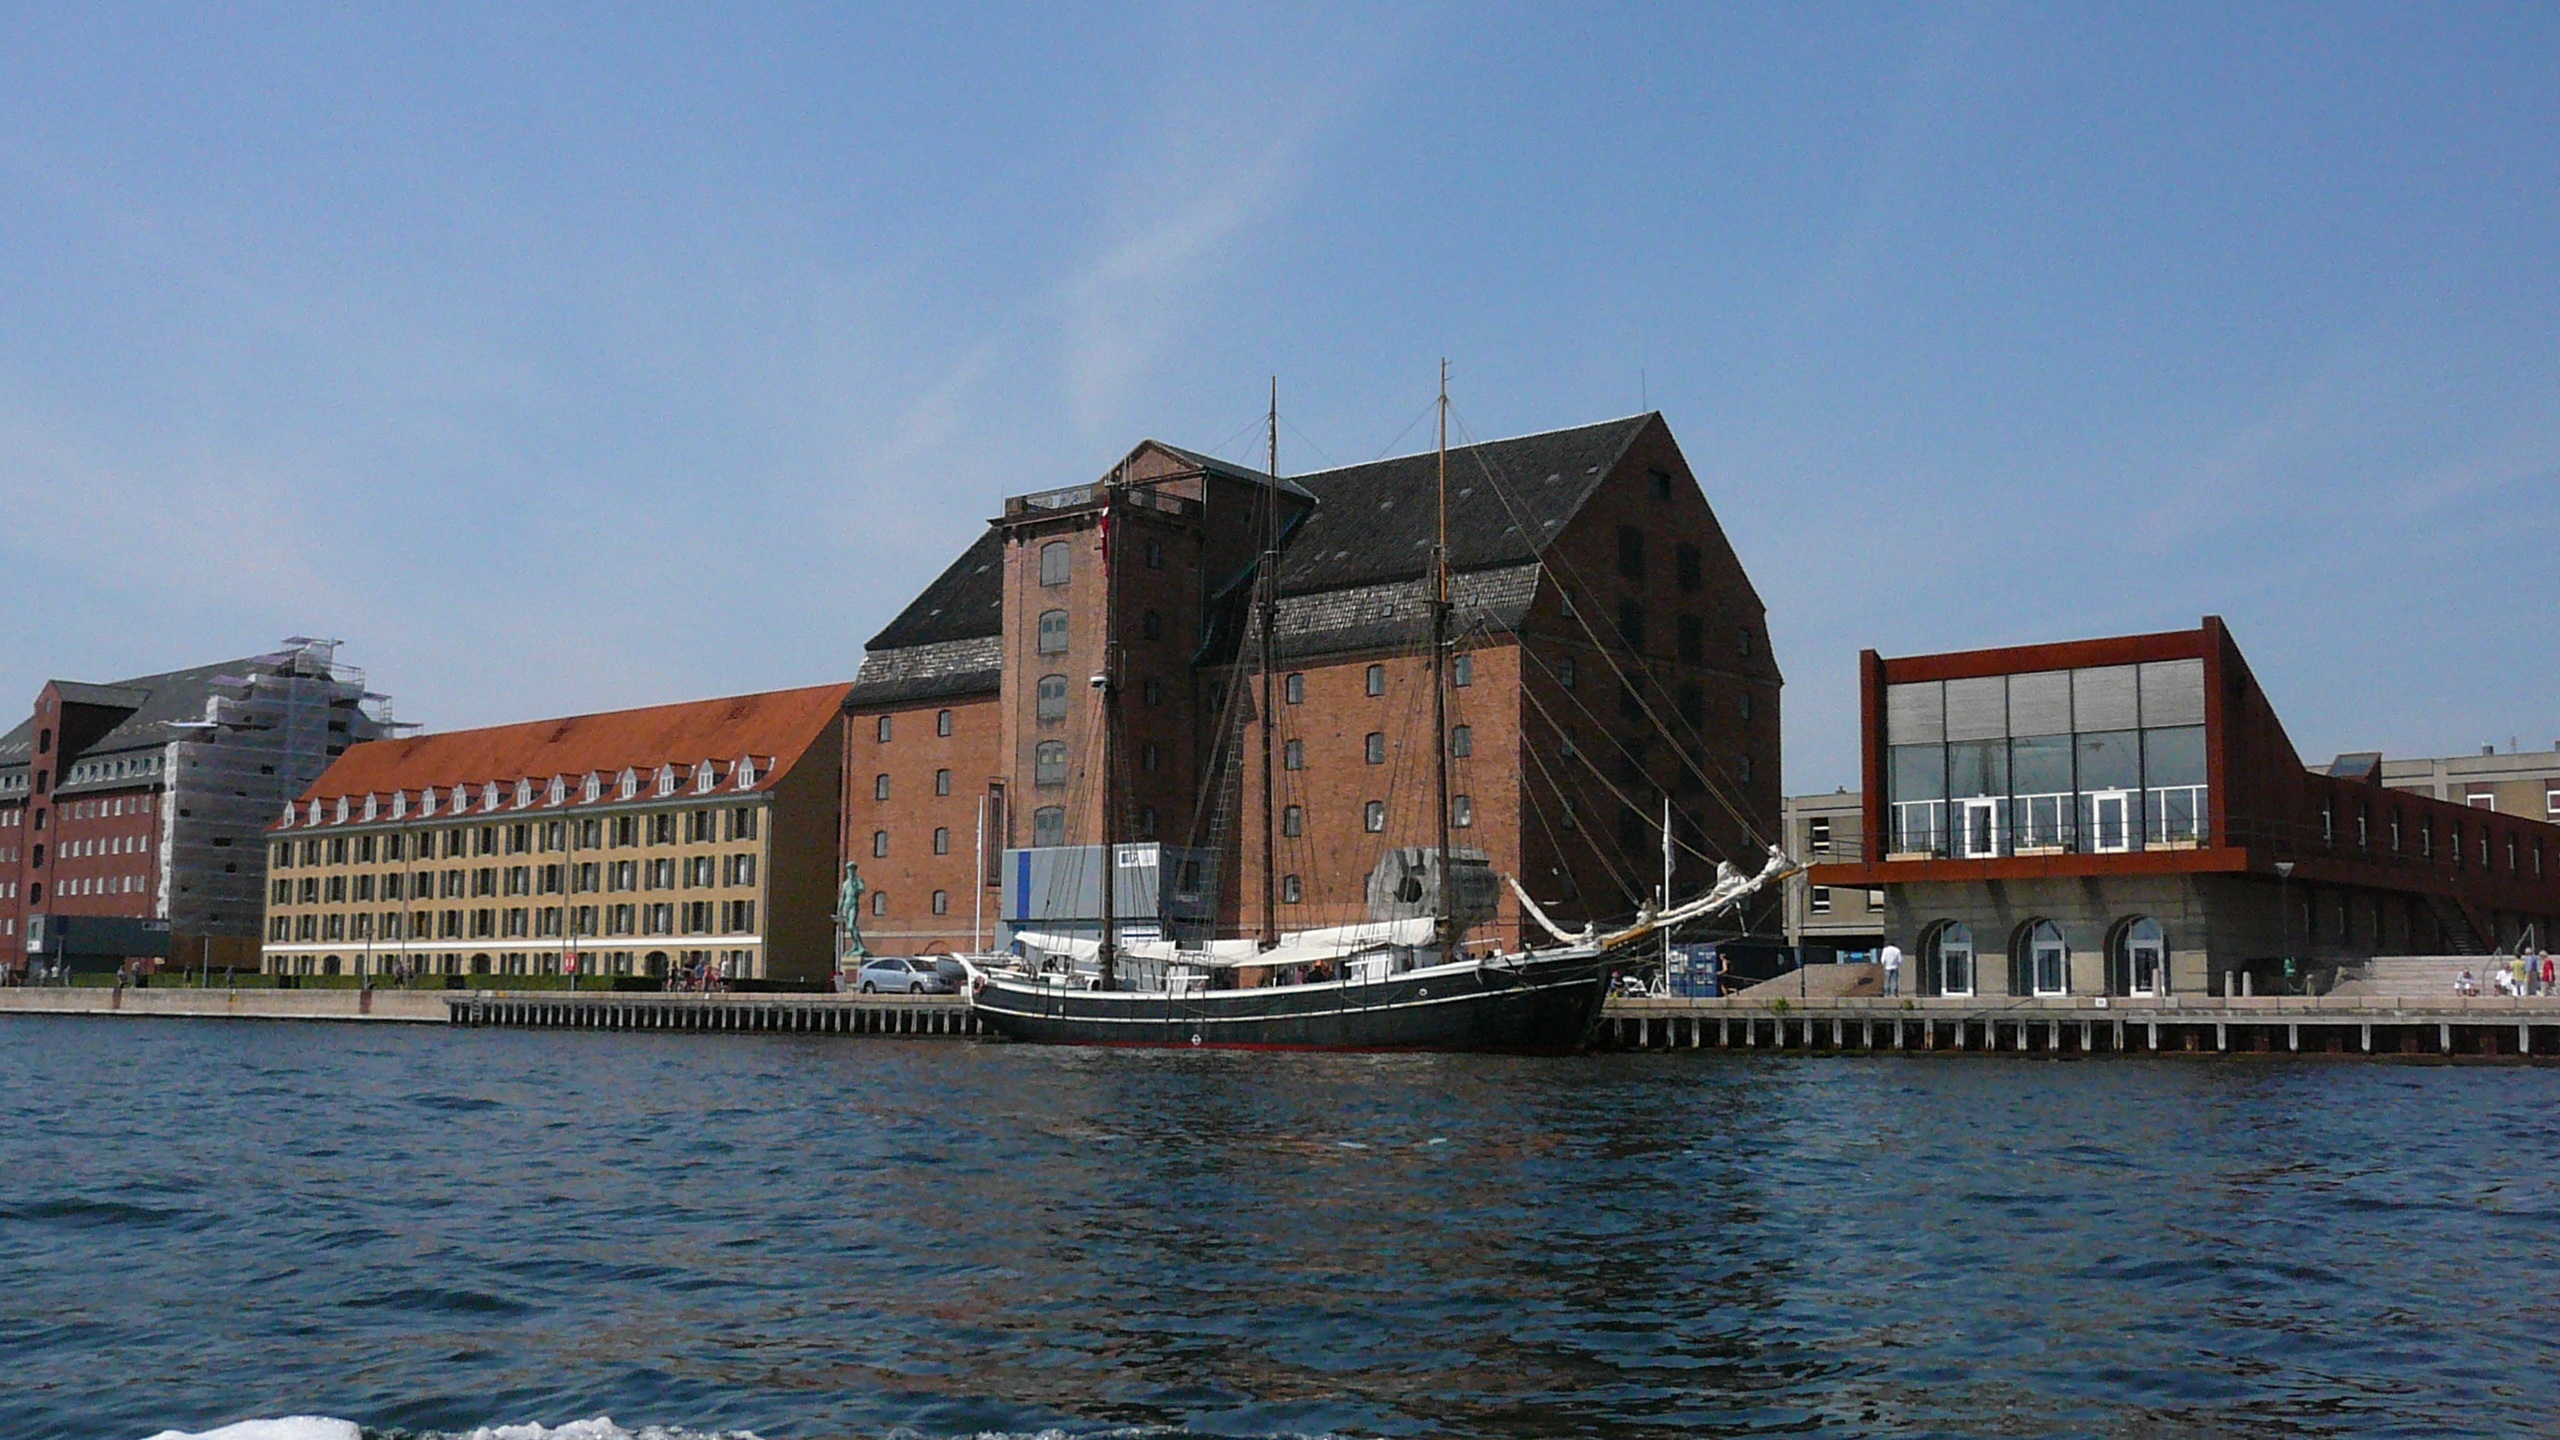
sea, boat, town, panorama, vehicle, harbor, waterway, places of interest, denmark, copenhagen, watercraft, tours, boat tour